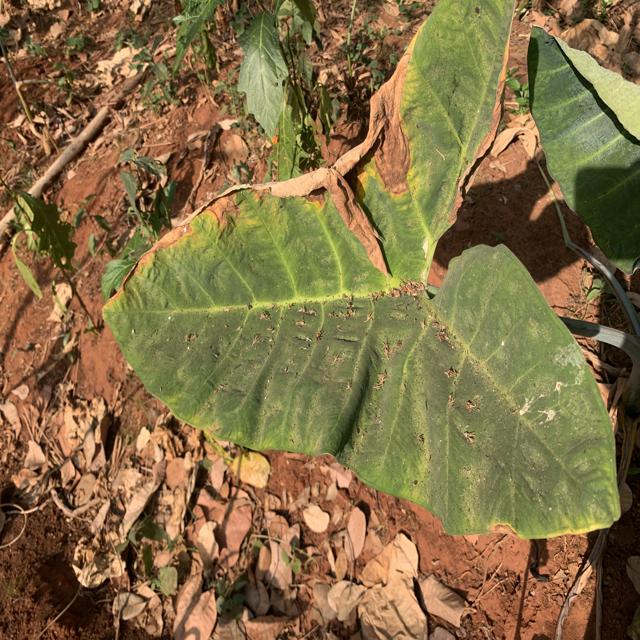
Label: Early_Blight